Siege of Mariupol

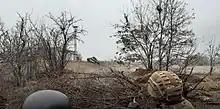
Ukrainian soldiers attack a Russian tank in Mariupol

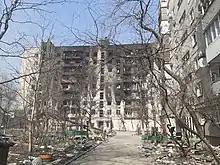
Shelled apartment building in Mariupol, 23 March 2022

On 20 March, the city council of Mariupol claimed Russian forces had forcefully deported "several thousand" people to camps and remote cities in Russia over the past week. Russia denied the accusation. The same day, an art school building, which had sheltered some 400 people, was destroyed in a Russian bombing. The Mariupol City Council made the announcement through the instant messaging service Telegram, highlighting that many of those sheltering in the school were women, children and elderly. However, Petro Andryushchenko, an advisor to the Mayor of Mariupol, raised the concern that there was no exact number on how many people were using the school as a refuge. No information on casualties was immediately available.